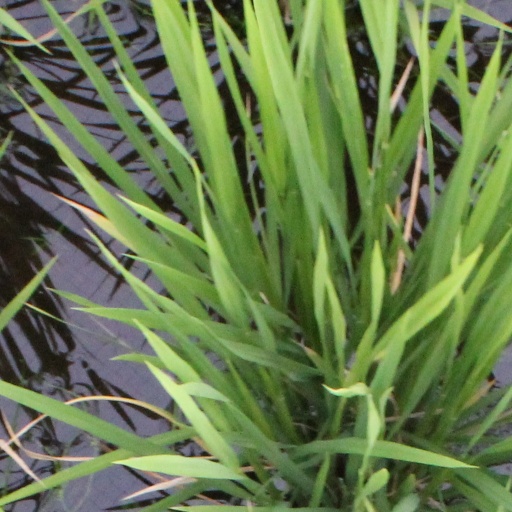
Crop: rice